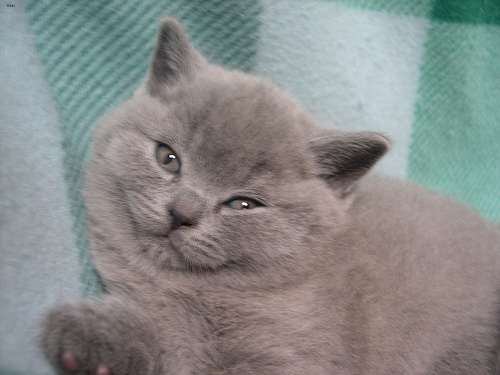
Animal: cat
Breed: British Shorthair